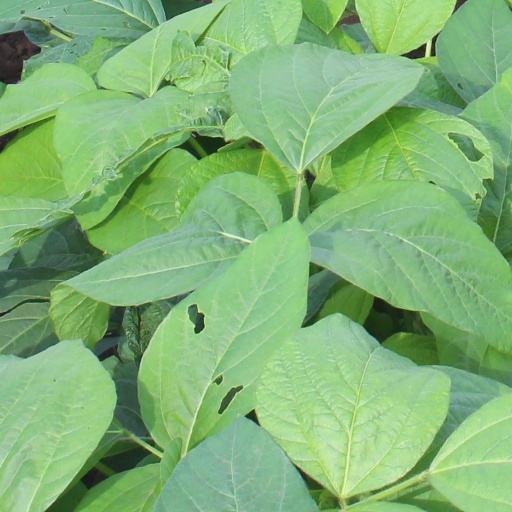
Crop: soybean